Amani Bledsoe

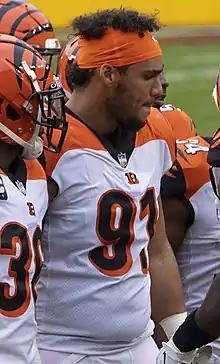
Bledsoe with Cincinnati in 2020

Bledsoe was signed by the Cincinnati Bengals on August 15, 2020. Bledsoe was waived during final roster cuts on September 5, 2020, and signed to the team's practice squad the next day. He was elevated to the active roster for the season opener against the Los Angeles Chargers on September 13, 2020, and reverted to the practice squad the next day. Bledsoe was promoted to the active roster on September 15, 2020. He was placed on the reserve/COVID-19 list by the team on December 6, 2020, and activated on December 16.